Efforts to impeach Donald Trump

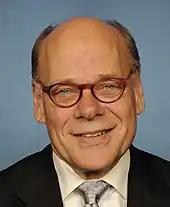
Representative Steve Cohen introduced articles of impeachment in November 2017.

In August 2017, following controversial comments by Trump about the Unite the Right rally in Charlottesville, Virginia, Representative Steve Cohen announced he would introduce articles of impeachment because Trump had "failed the presidential test of moral leadership".